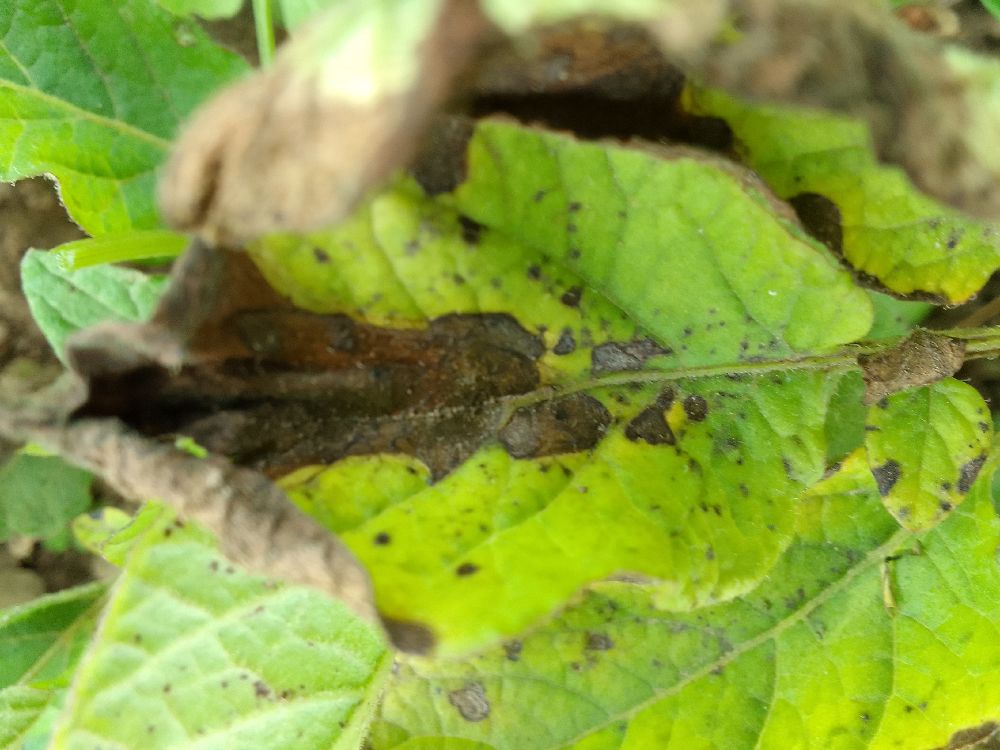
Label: Early blight